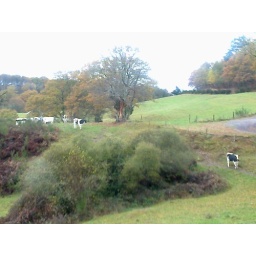
Cows in the field next to our house